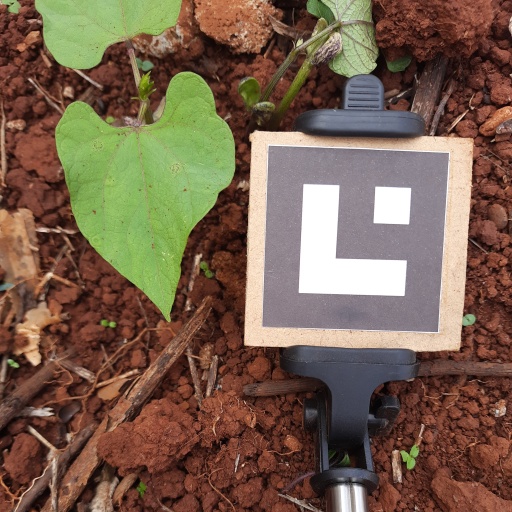
Observations: wavy surface, no eating holes, with soild dust, under shade